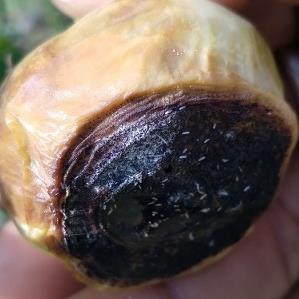
Crop: Tomato
Condition: blossom-end-rot-d